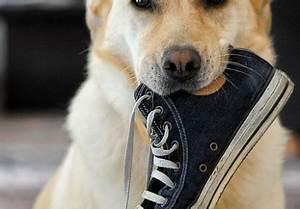
dog